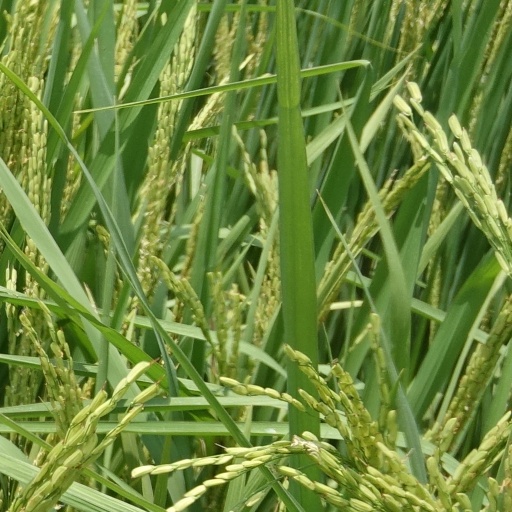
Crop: rice